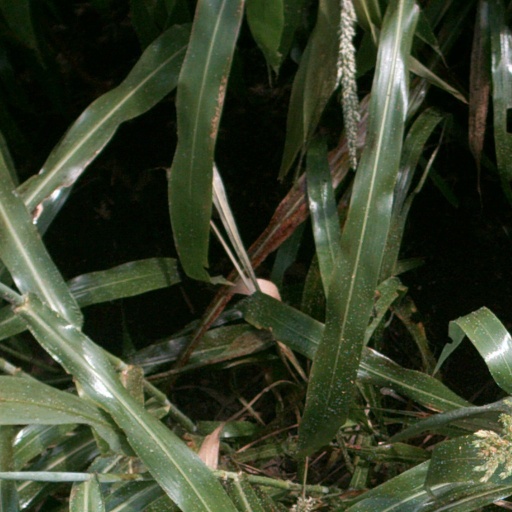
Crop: sorghum